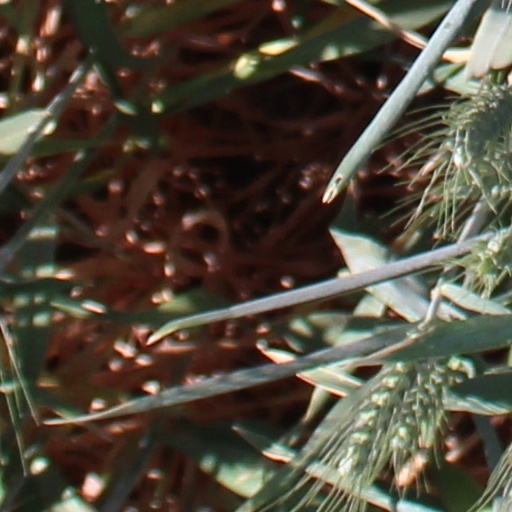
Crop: wheat